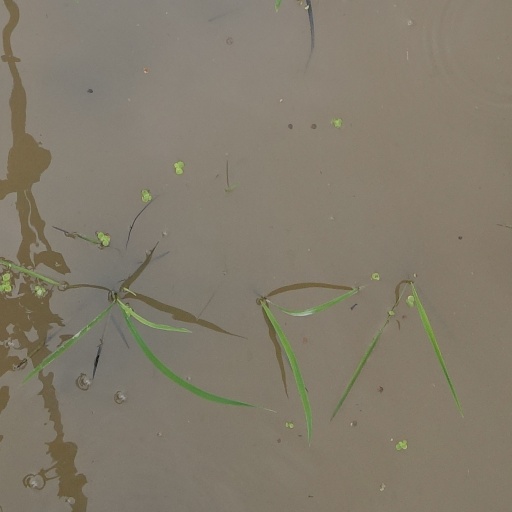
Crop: rice